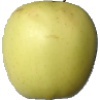
Label: Apple Golden 2